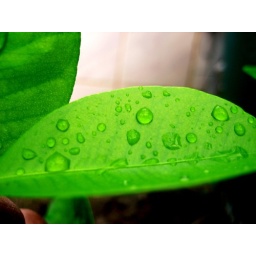
Heavy hearts, like heavy clouds in the sky, are best relieved by the letting of a little water